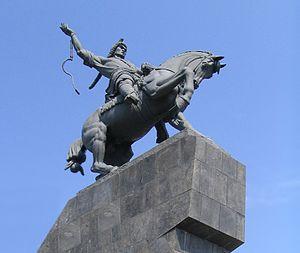
Salavat Ioulaïev est un héros national bachkir.